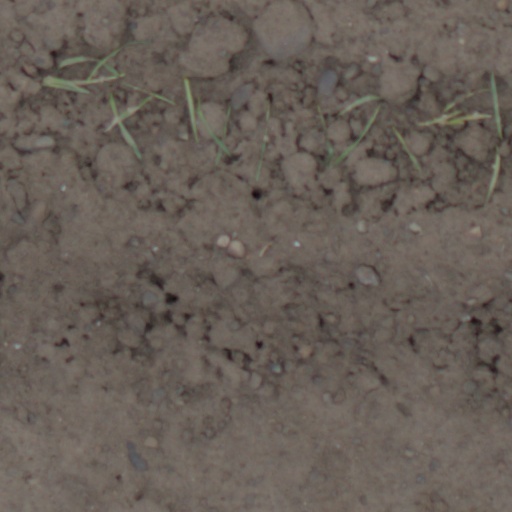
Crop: wheat